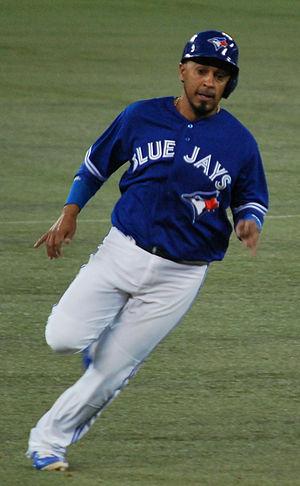
Maicer Izturis est un ancien joueur de champ intérieur de baseball. Il évolue en Ligue majeure de baseball avec les Expos de Montréal en 2004, les Angels de Los Angeles de 2005 à 2012, et les Blue Jays de Toronto en 2013 et 2014.